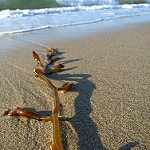
Label: sea